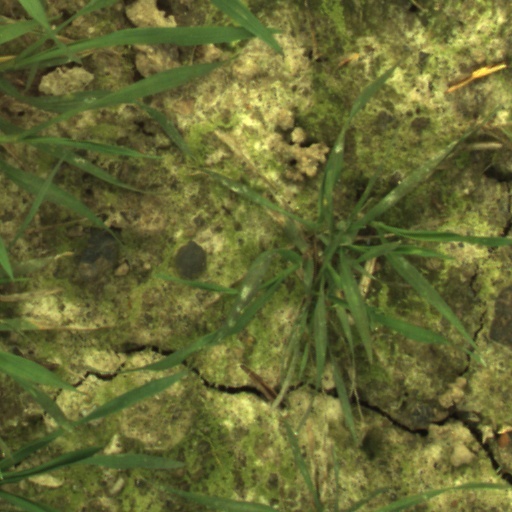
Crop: wheat